Godred Crovan

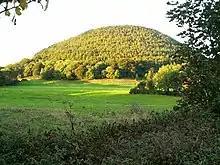
Sky Hill, where Godred is said to have vanquished the Manx once and for all. According to the chronicle, some of his troops hid in the wood surrounding the hill, and his victory was achieved when they ambushed the unsuspecting Manx from the rear.

One of the foremost leaders of the eleventh-century Norse world was Þórfinnr Sigurðarson, Earl of Orkney, a man whose maritime empire, like that of his father before him, stretched from Orkney to the Isles, and perhaps even into Ireland as well. Þórfinnr died in about 1065, and was succeeded by his two sons, Páll and Erlendr. Unfortunately for the brothers, the expansive island empire that their father had forged appears to have quickly disintegrated under their joint rule. Although there is no record of the brothers conducting military operations in the Isles and Ireland, the thirteenth-century "Orkneyinga saga" states that the peripheral regions of their father's lordship reverted to the control of local leaders. It was into this power vacuum that Godred first emerges into recorded history.